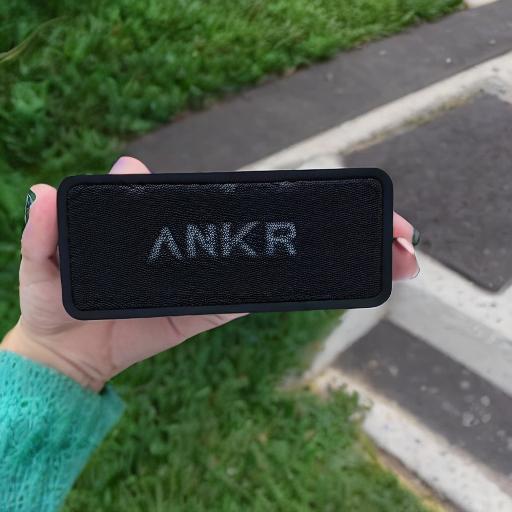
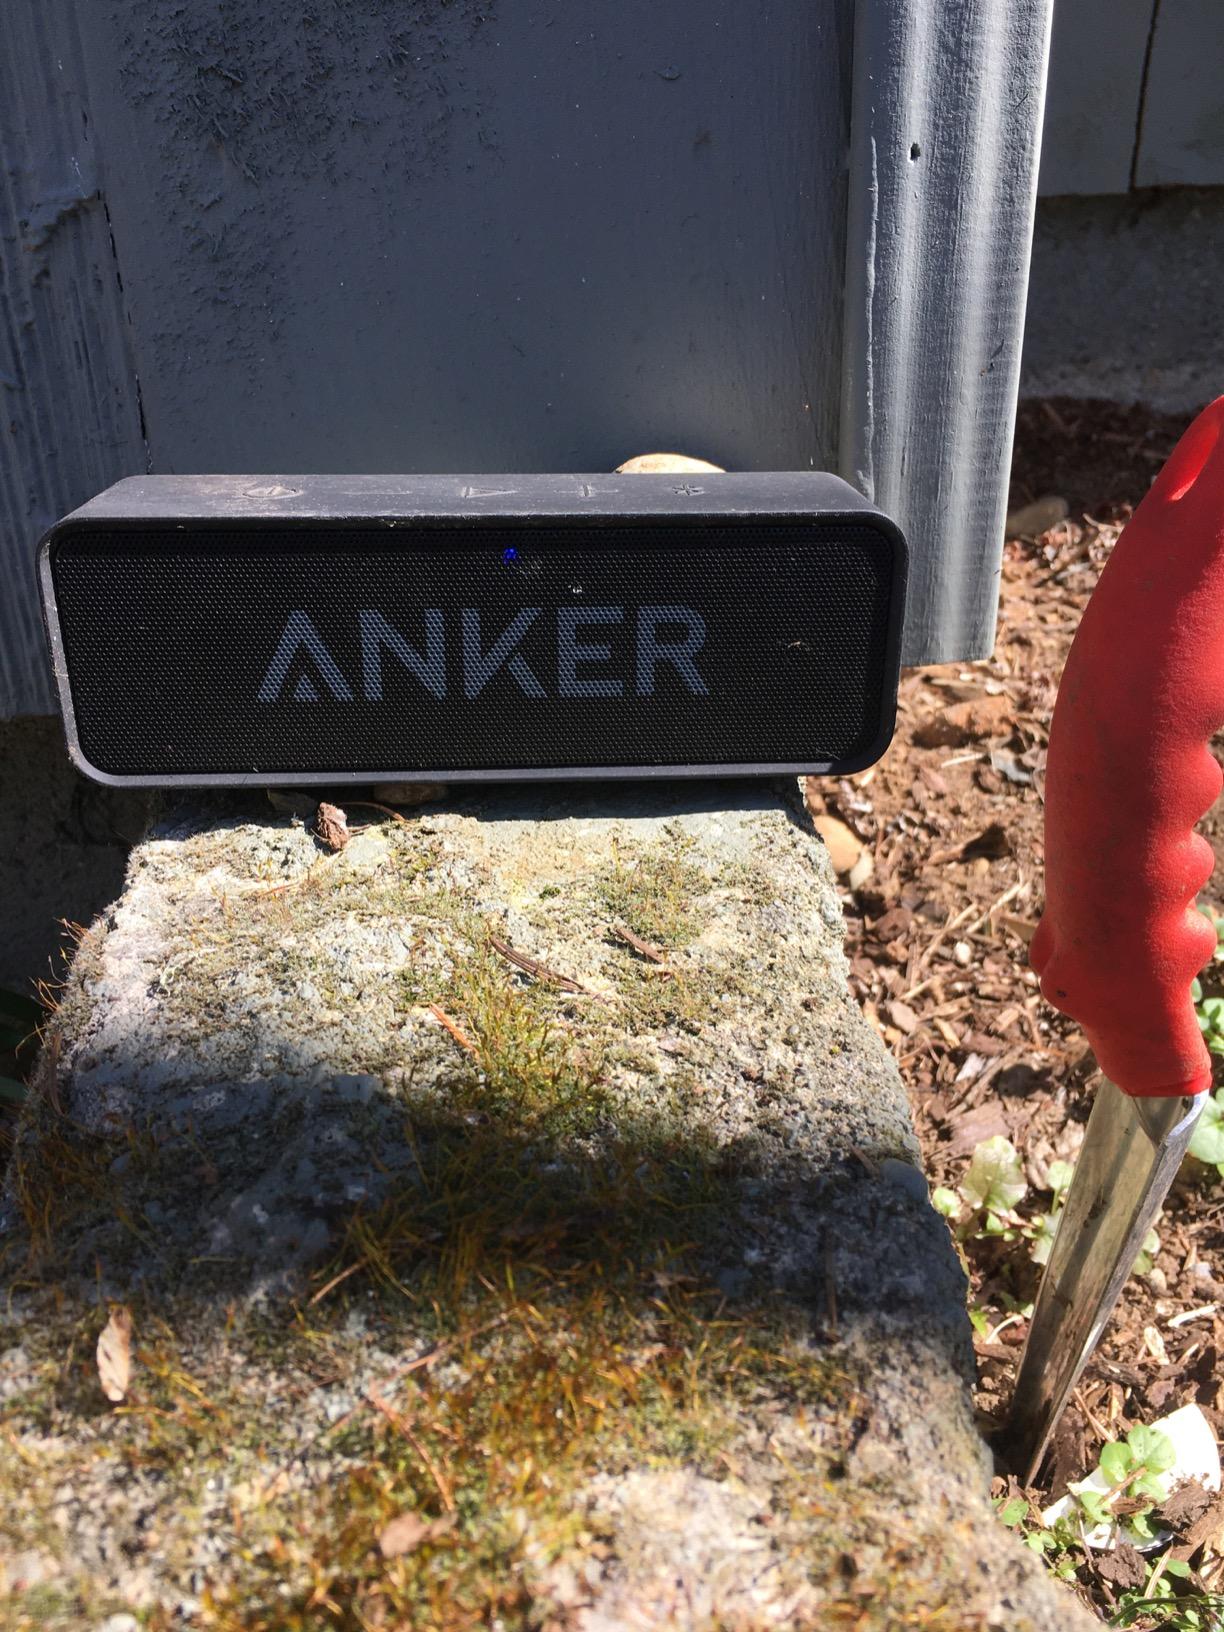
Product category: speaker
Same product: no